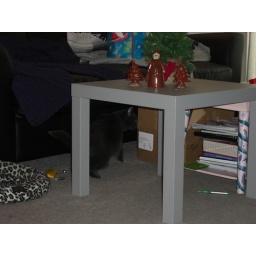
Loki returns to the box the tree came in for another check